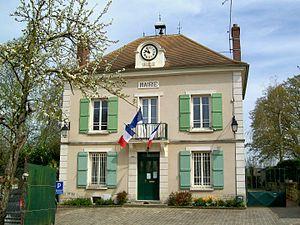
La mairie du Plessis-Luzarches.
Le Plessis-Luzarches est une commune française située dans le département du Val-d'Oise en région Île-de-France. Le village est situé dans la vallée de l'Ysieux, à environ 30 km au nord de Paris.